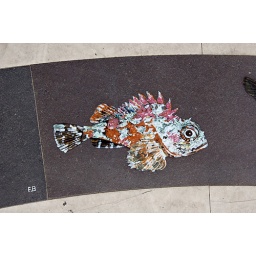
These were painted on the border of a large circle of black stone set into one of the courtyards in